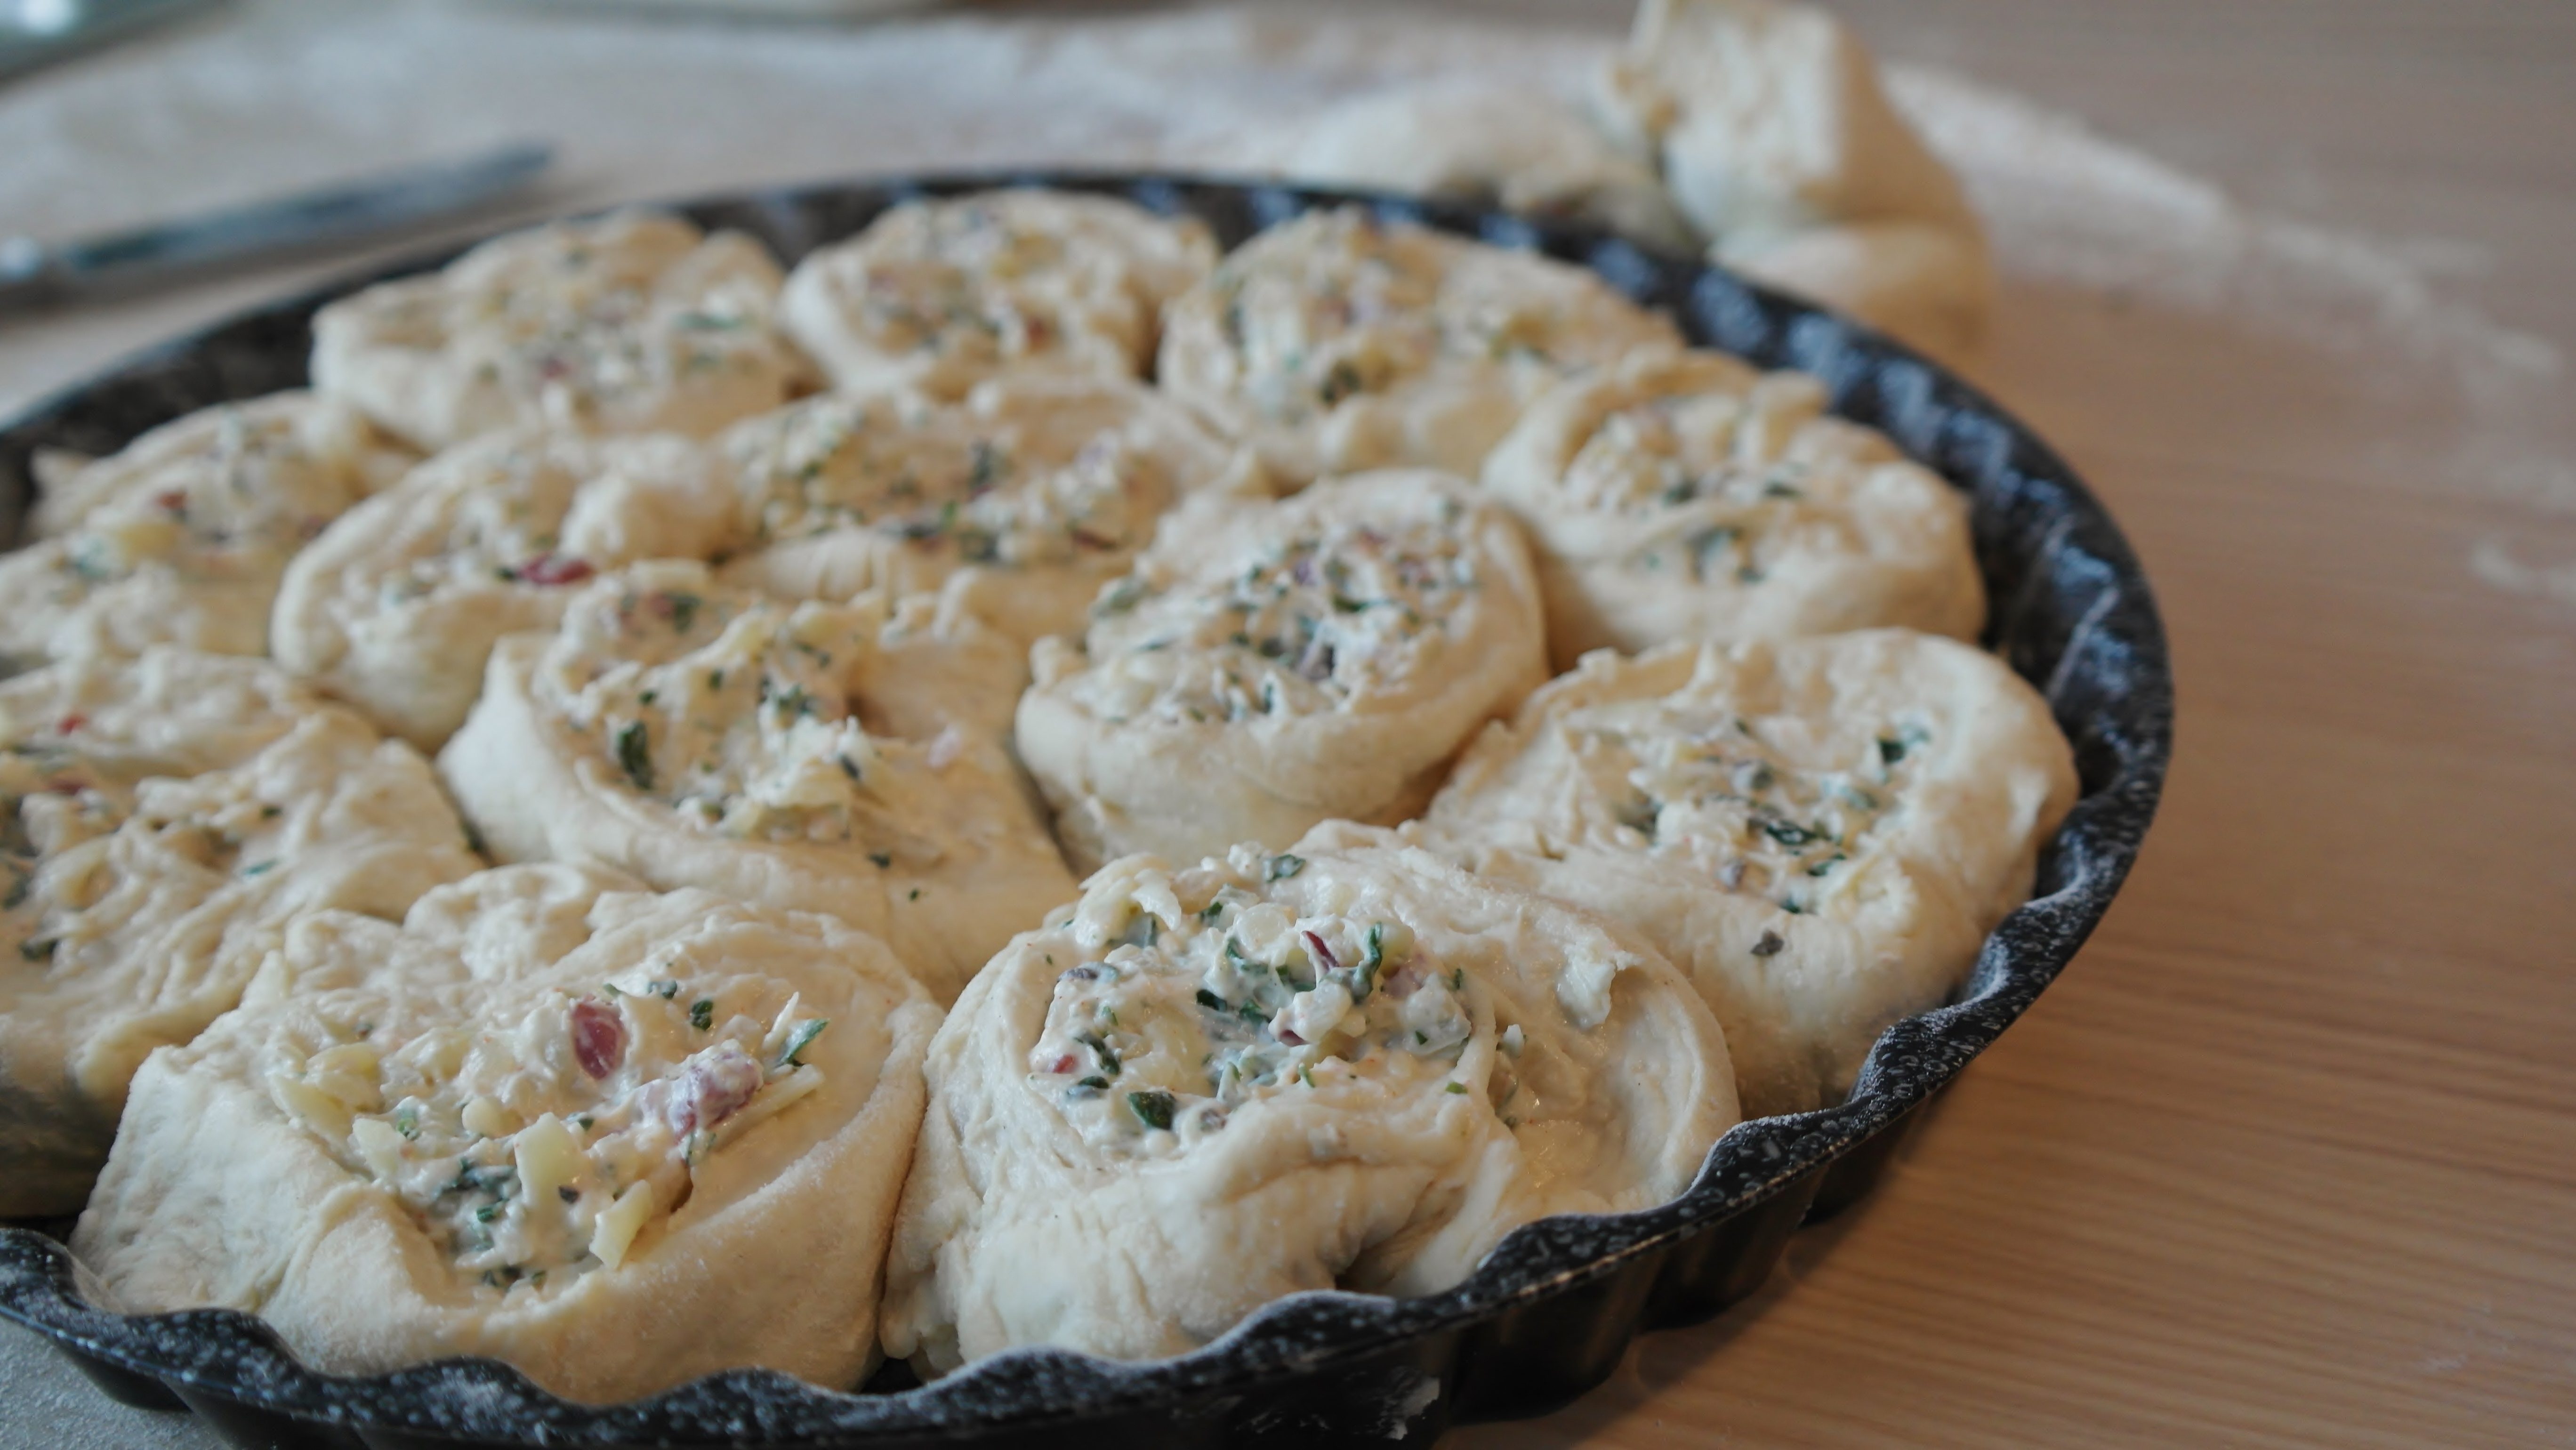
feed, dish, food, produce, baking, snack, dessert, eat, cuisine, homemade, bread, pie, onion, dough, cheese, bacon, bake, pastries, roll, quiche, raw, edible, baked goods, colorful rolls, k sebr tchen